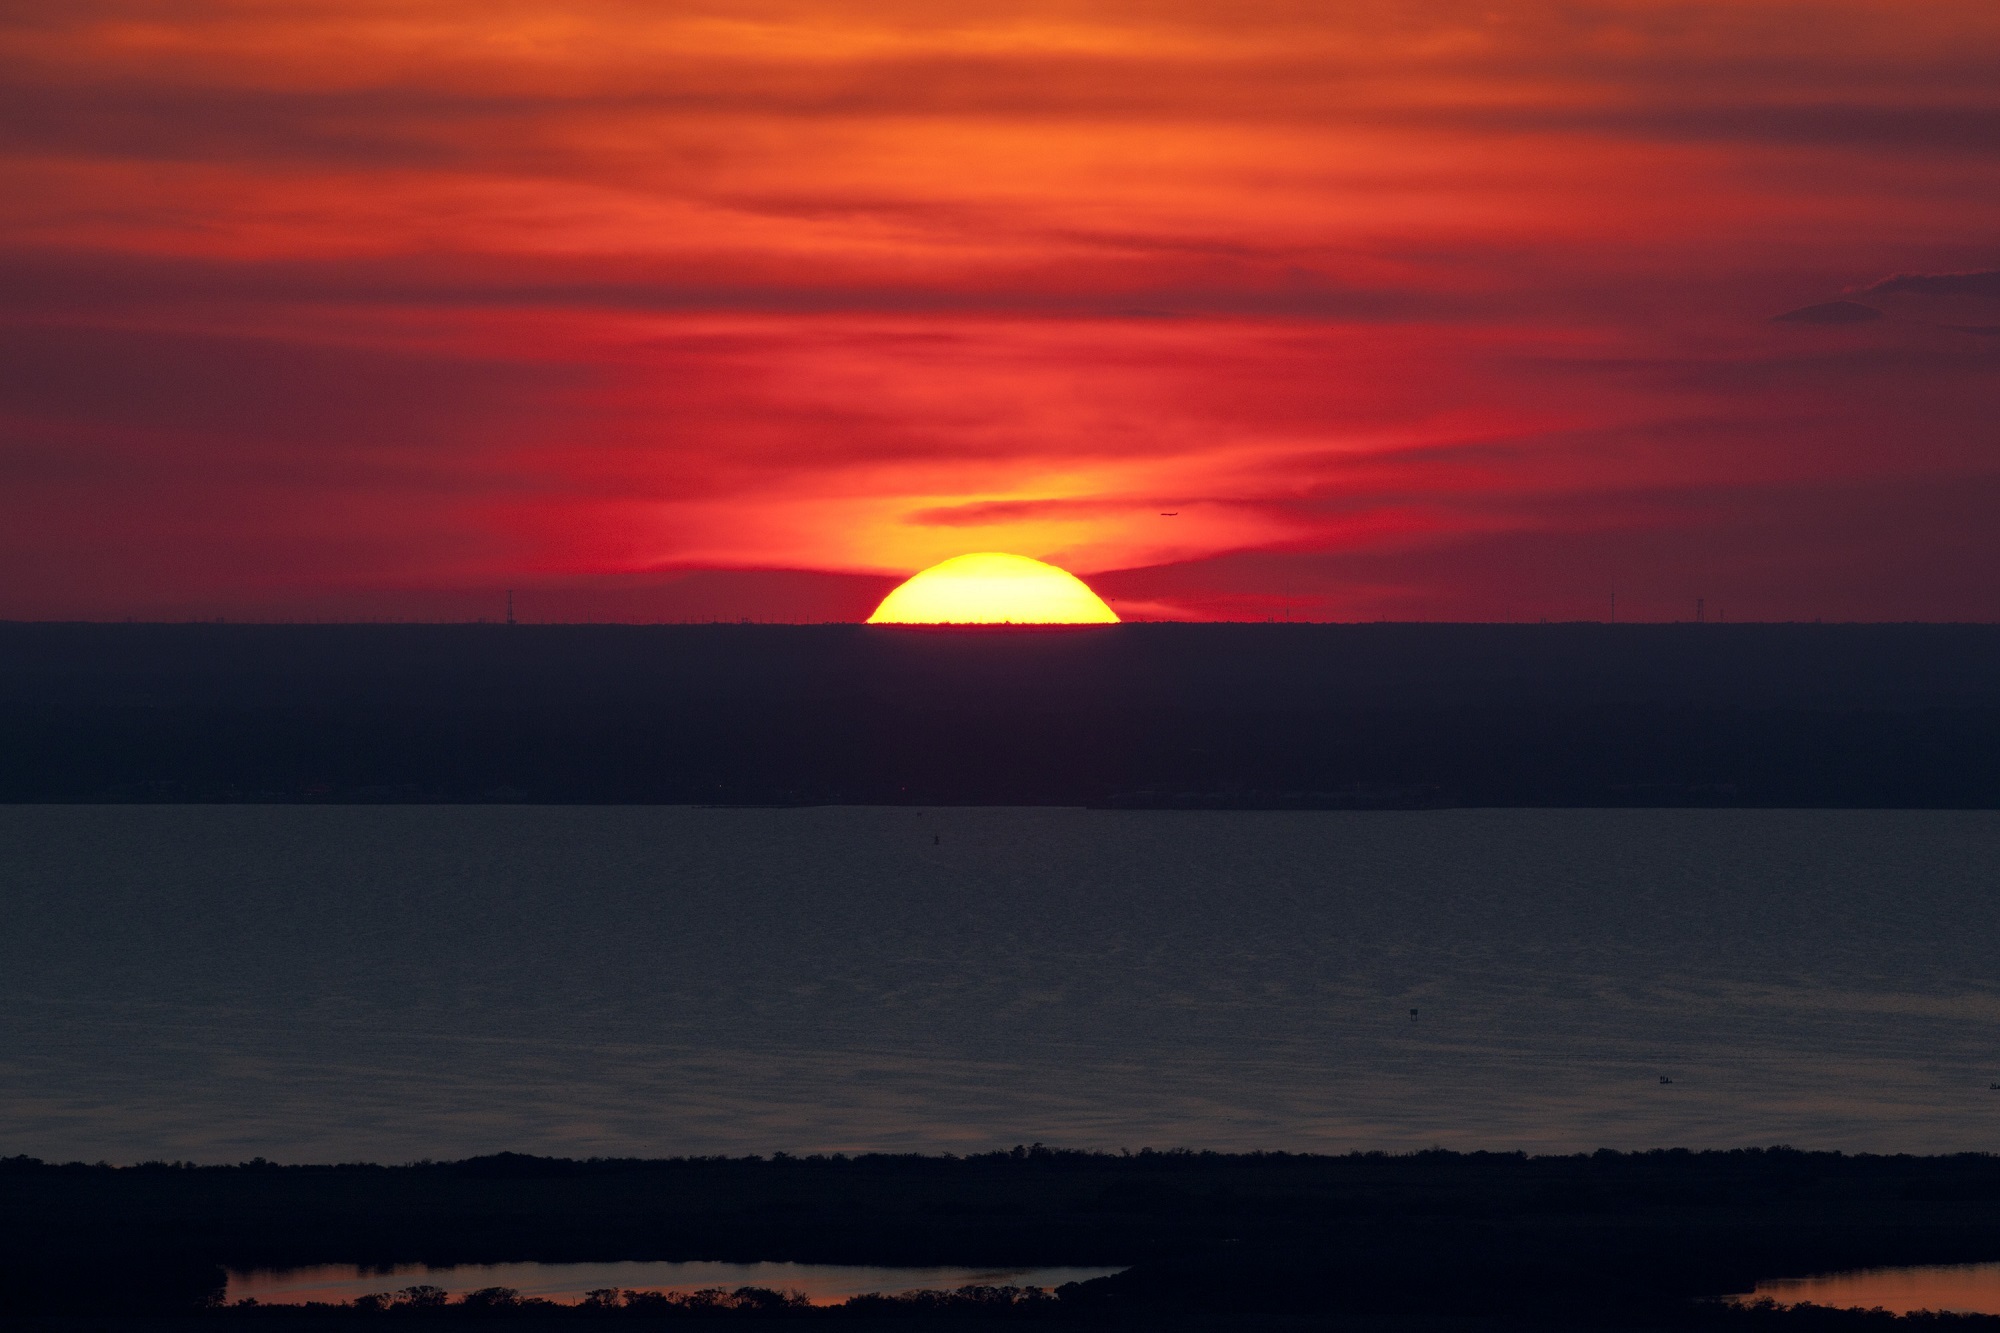
landscape, sea, coast, water, ocean, horizon, cloud, sky, sun, sunrise, sunset, morning, shore, dawn, atmosphere, coastline, dusk, evening, scenic, seascape, scenery, colorful, clouds, afterglow, red sky at morning